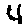
Label: 4